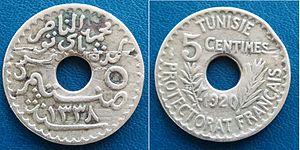
Pièce de 5 centimes - 1920